Bernadette Peters on stage, screen and record

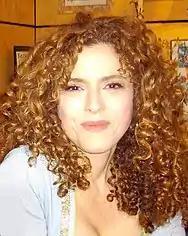
Peters in 2008

Bernadette Peters ("née" Lazzara; born February 28, 1948) is an American actress, singer, and children's book author.